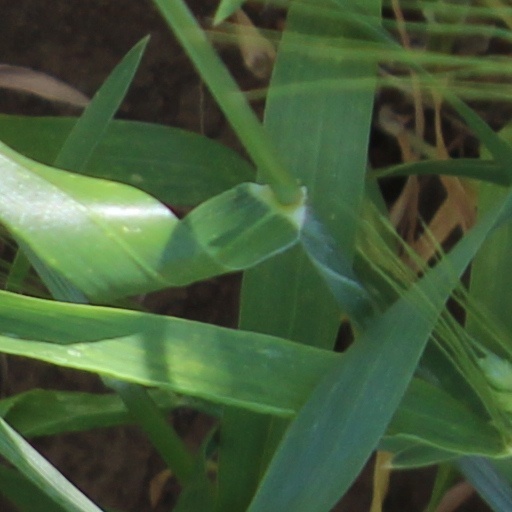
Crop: wheat